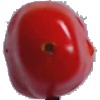
Label: Tomato 2